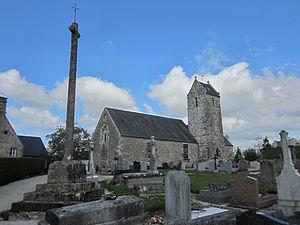
Champcervon , MAnche
Champcervon est une ancienne commune française, située dans le département de la Manche en région Normandie.